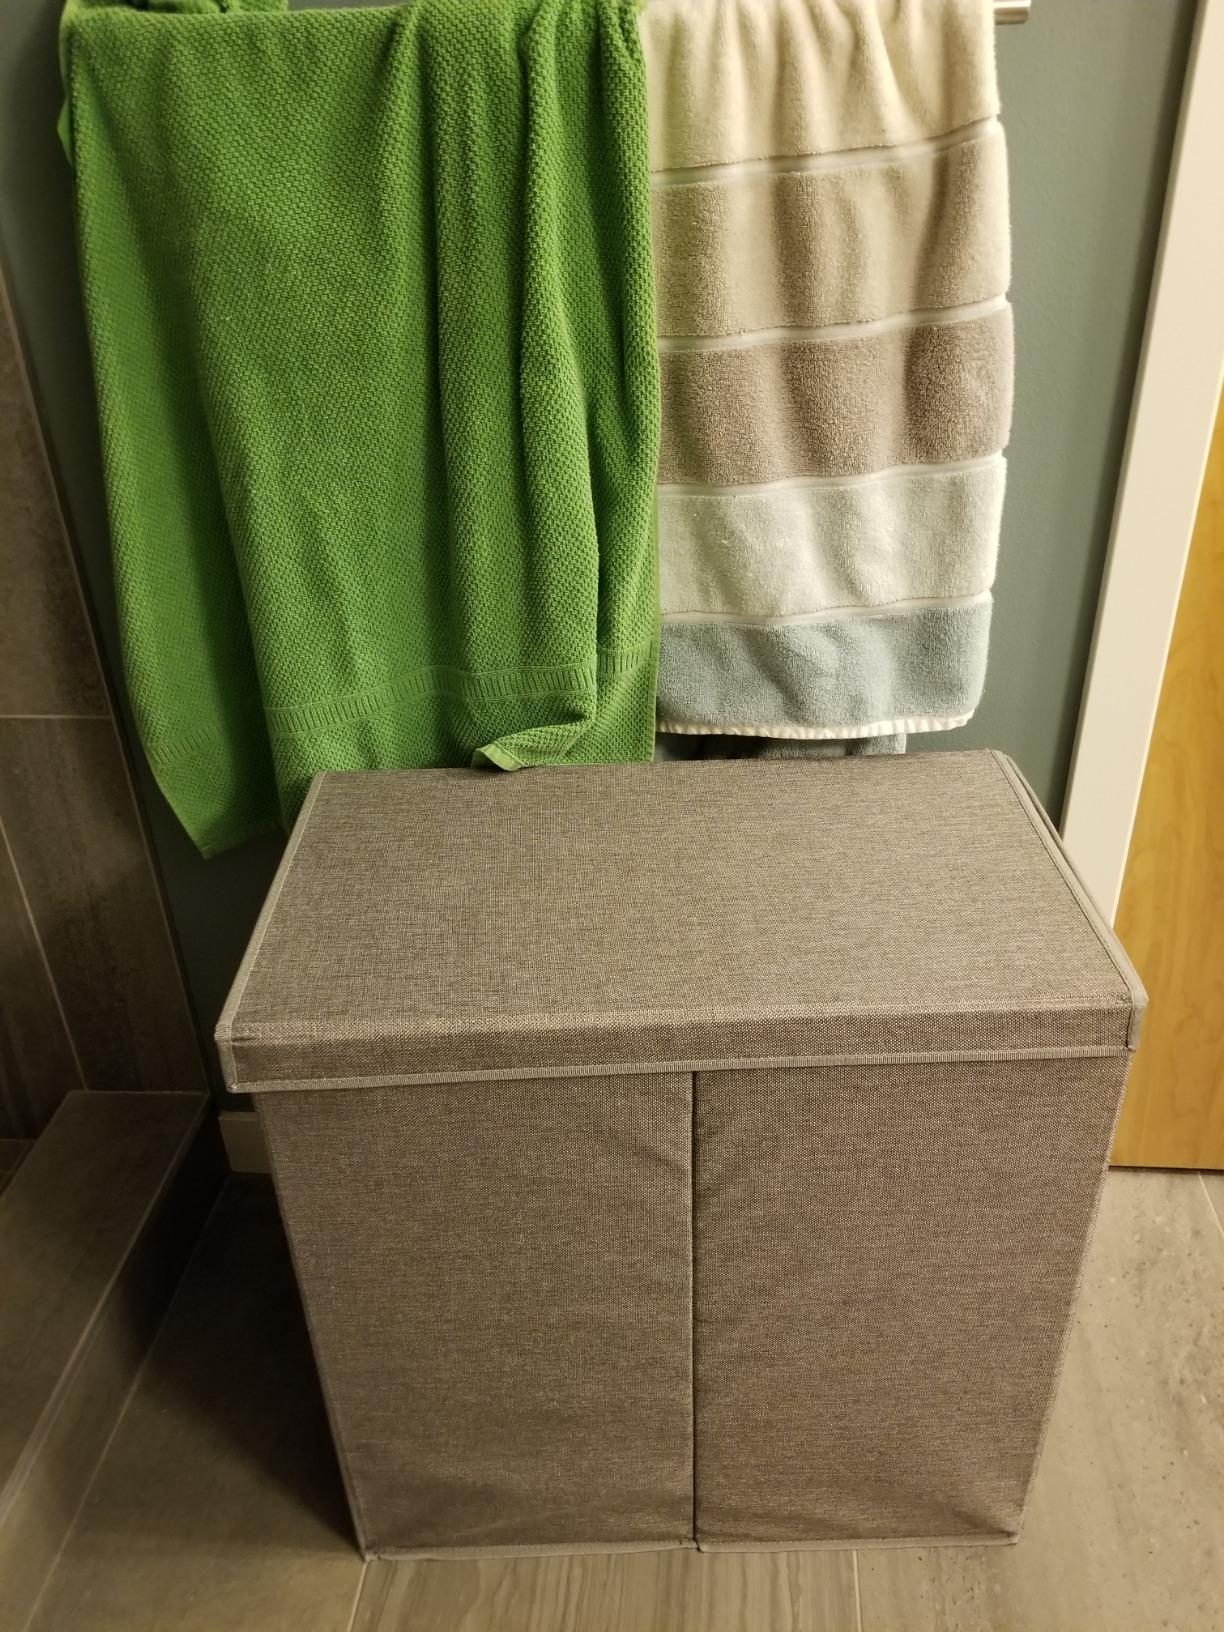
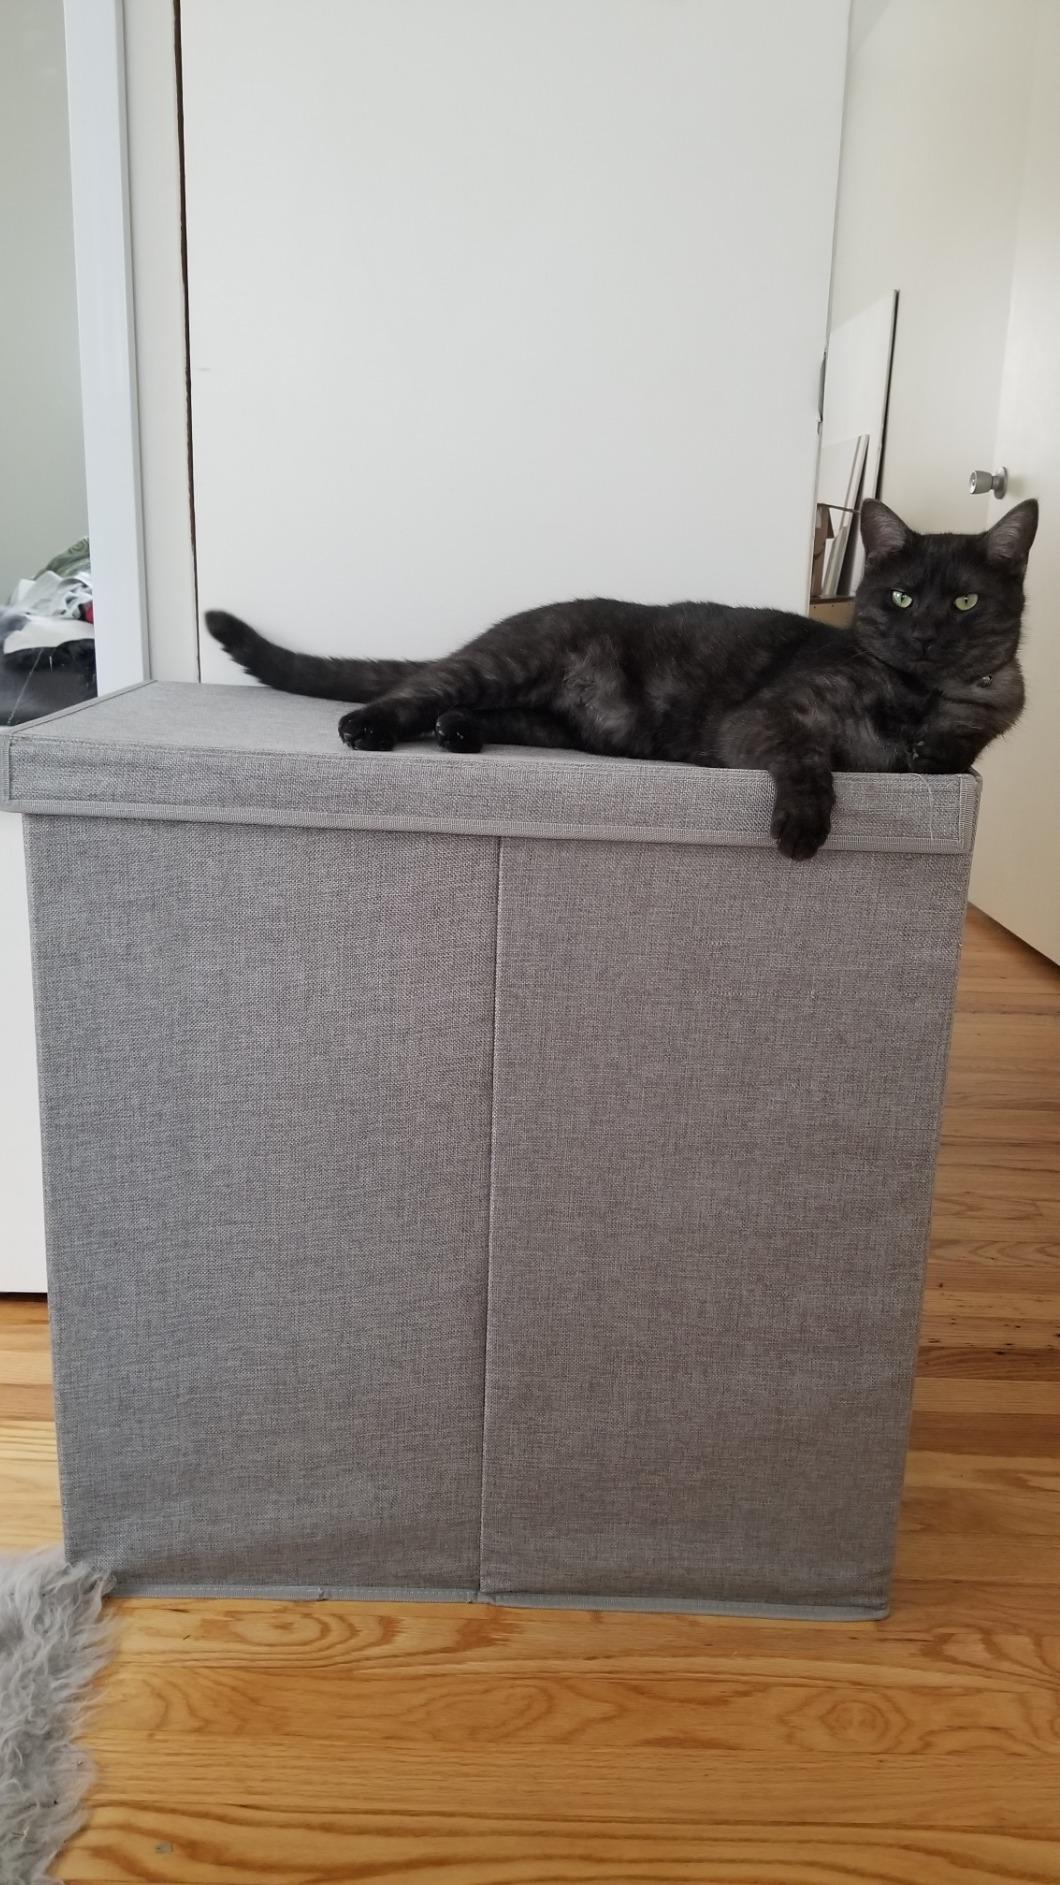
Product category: items_hamper
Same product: yes